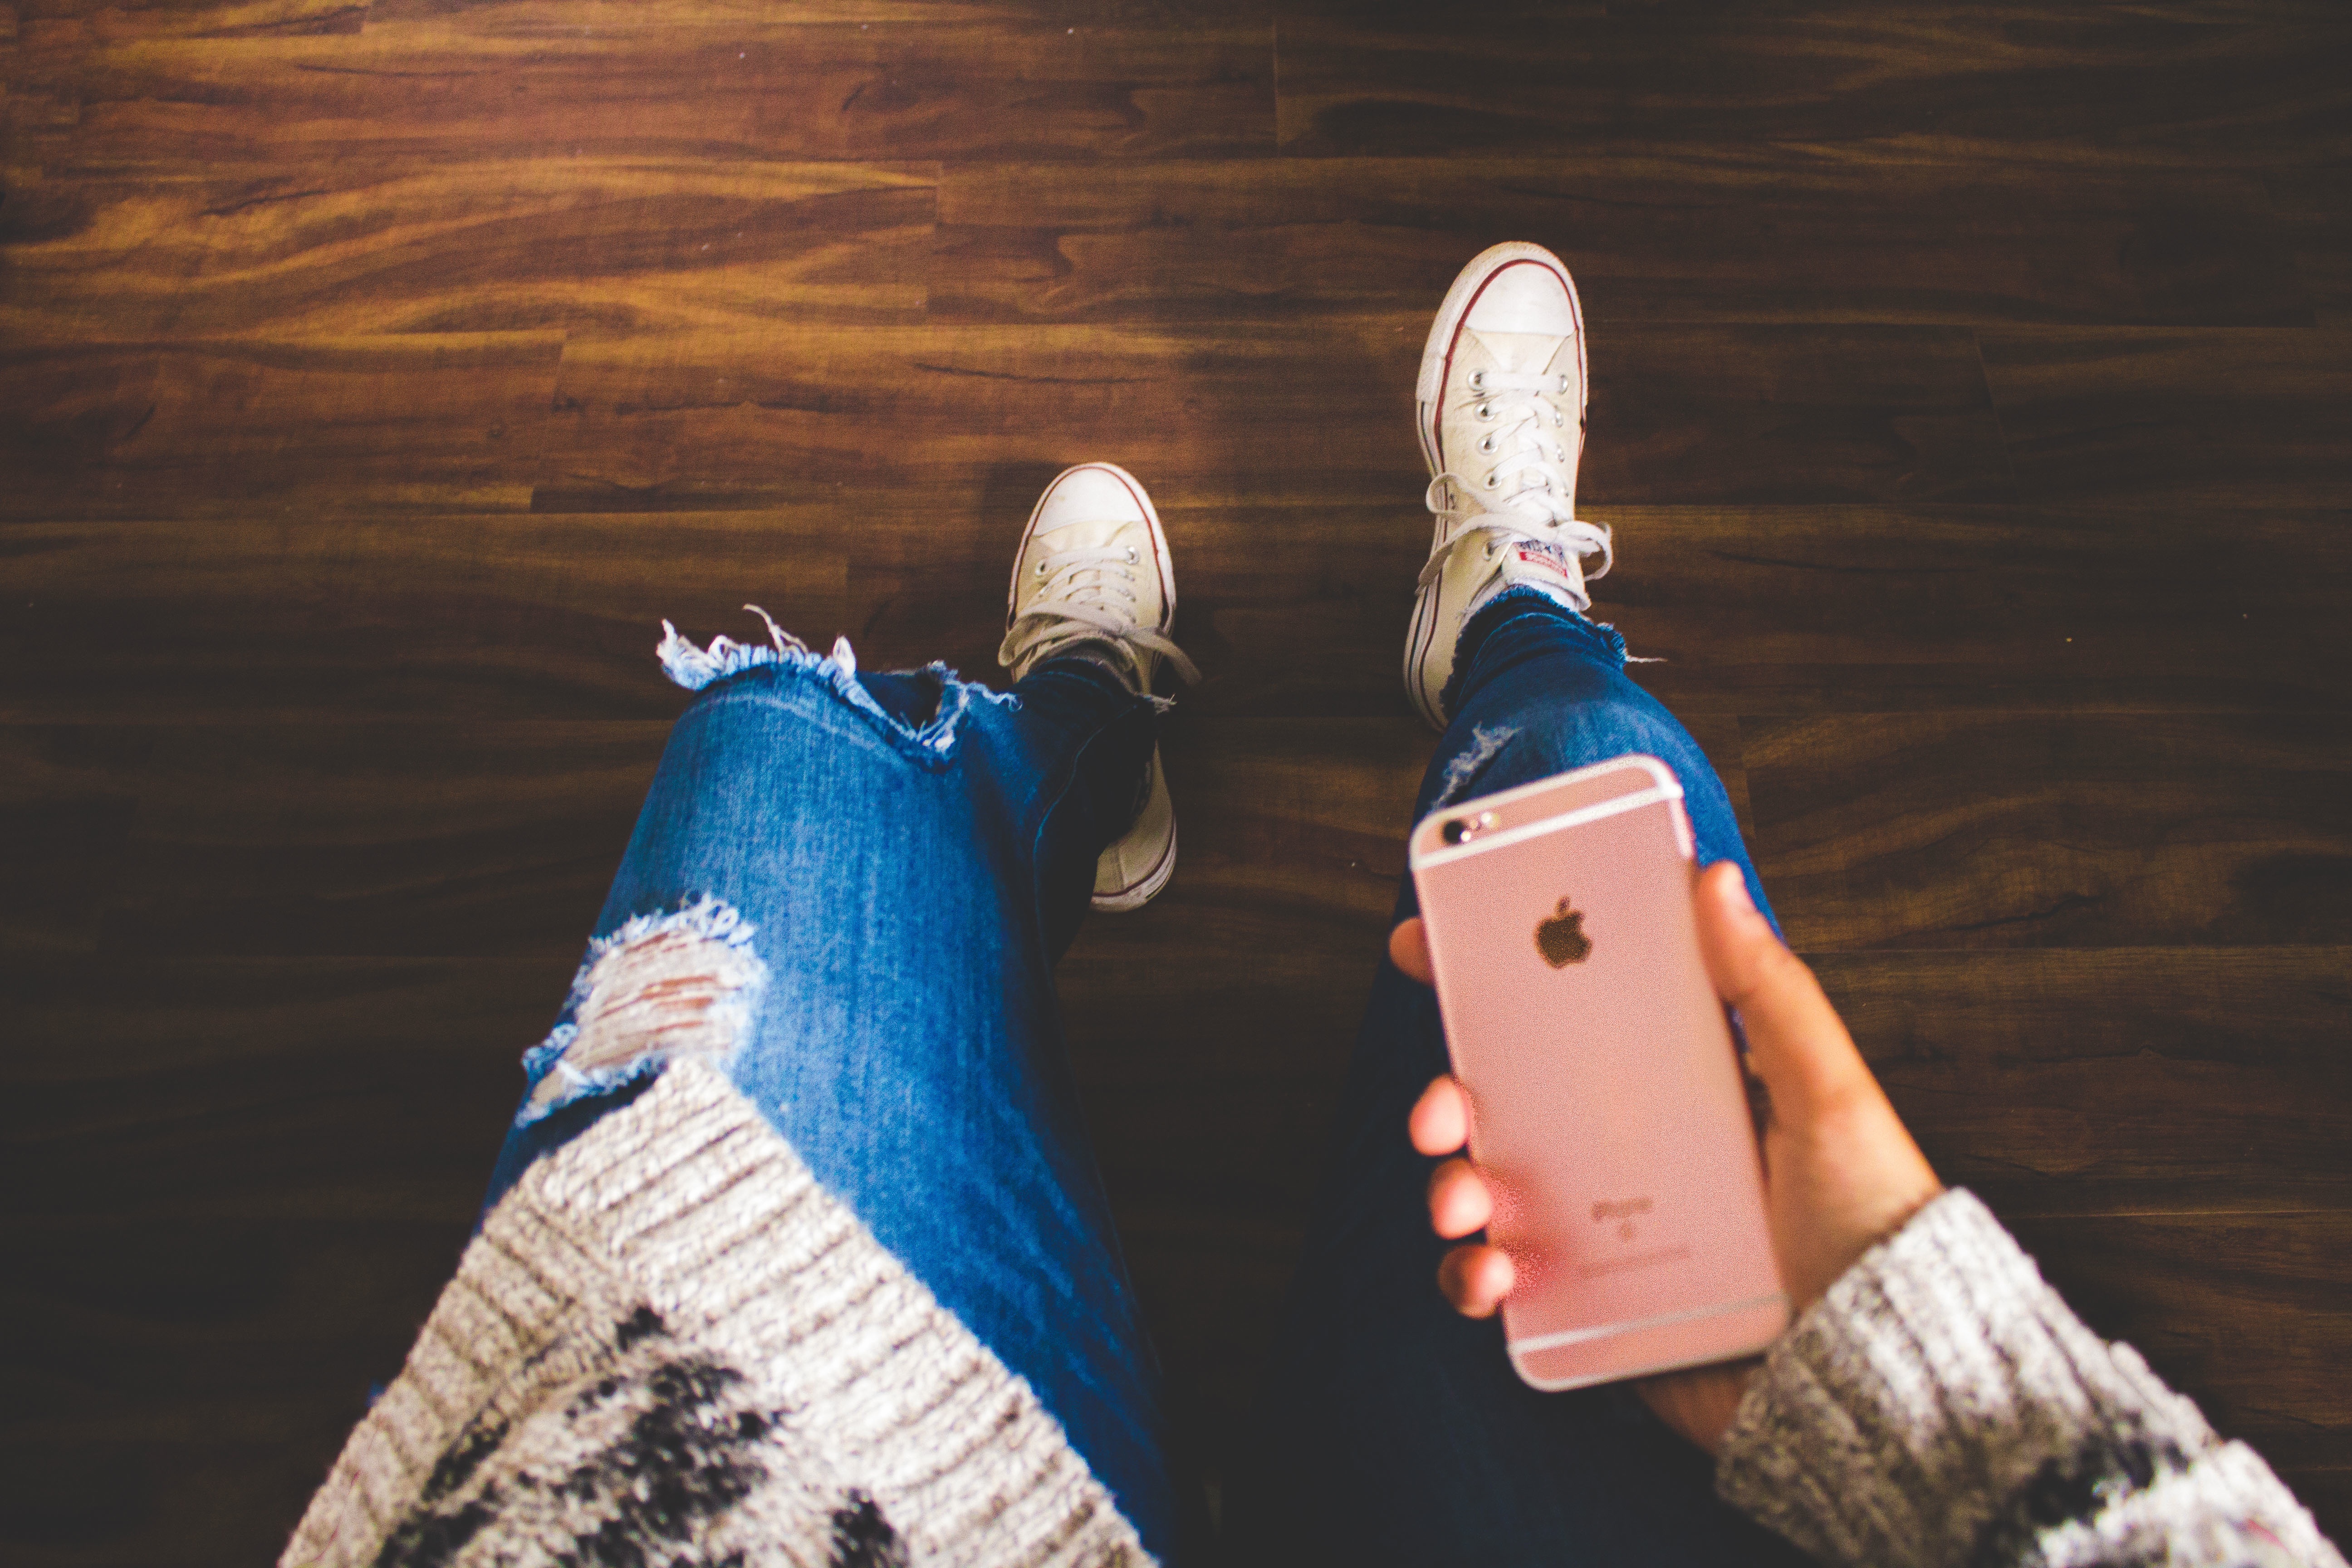
hand, spring, color, blue, image